Sky position (RA, Dec in degrees): 240.536, 15.693
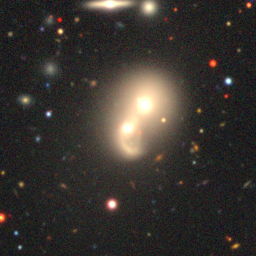
Galaxy morphology: Merging Galaxies